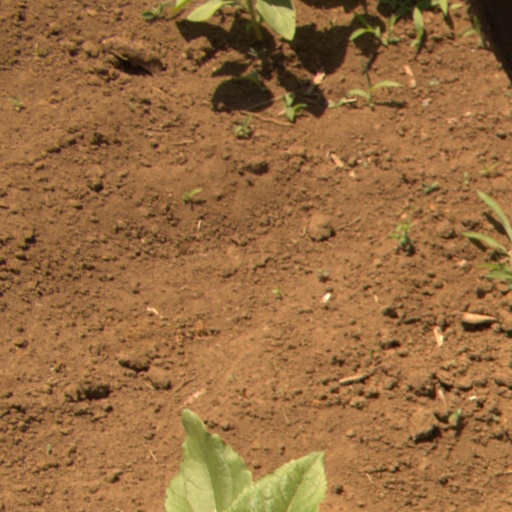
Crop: Jerusalem artichoke